1995 NASCAR Winston Cup Series

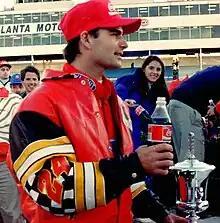
The 1995 Winston Cup Champion Jeff Gordon

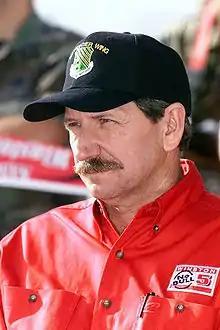
Dale Earnhardt finished second behind Gordon by 34 points.

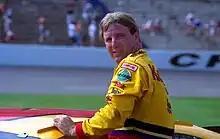
Sterling Marlin finished third in the championship.

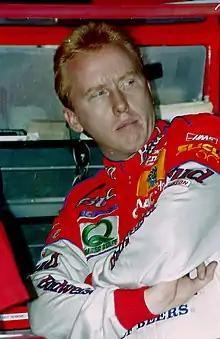
Ricky Craven, the Winston Cup Rookie of the Year.

The major story heading into the 1995 season was Dale Earnhardt's attempt to make history. After winning his seventh Winston Cup Championship in 1994, Earnhardt tied Richard Petty's record for Cup Championships. Going into the 1995 season, Earnhardt had won four of the last five Winston Cup points titles, and was considered the favorite to win his eighth in 1995.